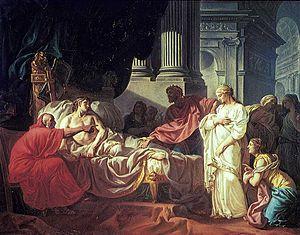
Stratonice est un opéra-comique en un acte d'Étienne Nicolas Méhul sur un livret de François-Benoît Hoffmann, créé à la Salle Favart, à Paris, le 3 mai 1792. L'intrigue est inspirée de De Dea Syria relatant un incident de l'histoire de la dynastie Séleucides qui régna sur une grande partie du Moyen-Orient durant la période hellénistique.
Antiochos Iᵉʳ Sôter, en grec ancien Ἀντίoχoς ο Σωτήρ / Antiochos Sôter, est le fils de Séleucos Iᵉʳ et le deuxième souverain de la dynastie séleucide qui règne de 281 à 261 av. J.-C. Il cherche en vain à maintenir l'intégrité territoriale de son empire en luttant contre la sécession des royaumes d'Anatolie et en se heurtant aux Lagides et aux Attalides. Il peut être considéré comme l'un des principaux Épigones, les héritiers des Diadoques.
Jacques-Louis David est un peintre et conventionnel français né le 30 août 1748 à Paris et mort le 29 décembre 1825 à Bruxelles. Il est considéré comme le chef de file du mouvement néo-classique, dont il représente le style pictural. Il opère une rupture avec le style galant et libertin de la peinture rococo du XVIIIᵉ siècle représentée à l'époque par François Boucher et Carl Van Loo, et revendique l’héritage du classicisme de Nicolas Poussin et des idéaux esthétiques grecs et romains, en cherchant, selon sa propre formule, à « régénérer les arts en développant une peinture que les classiques grecs et romains auraient sans hésiter pu prendre pour la leur ».